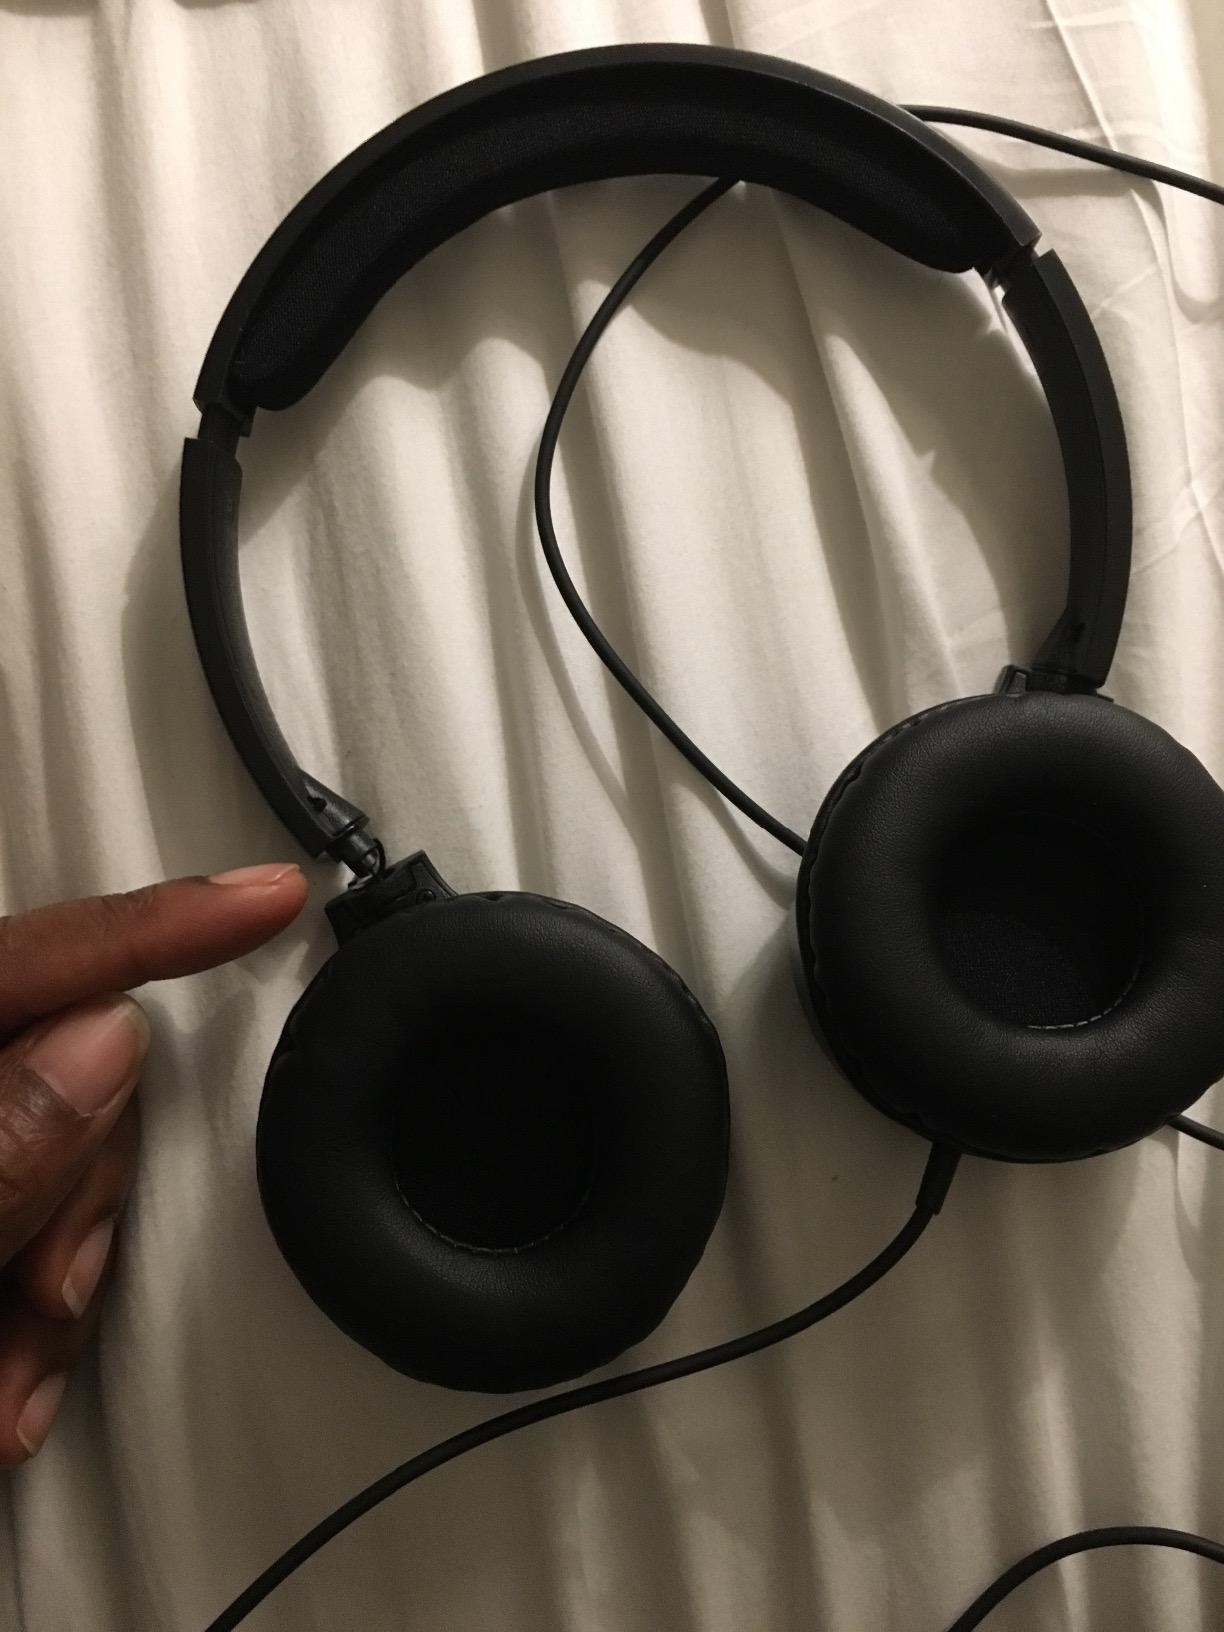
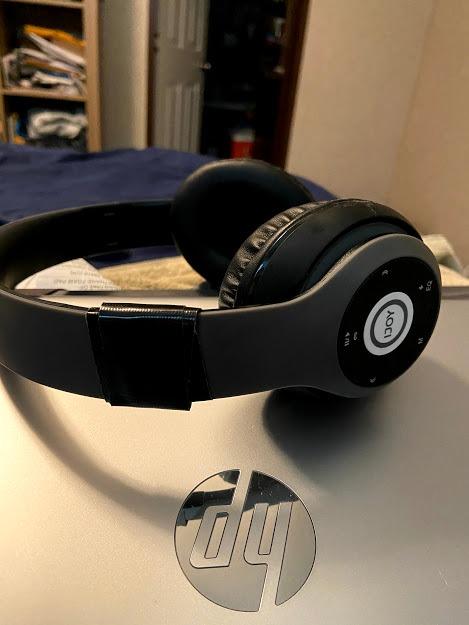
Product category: headphones
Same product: no